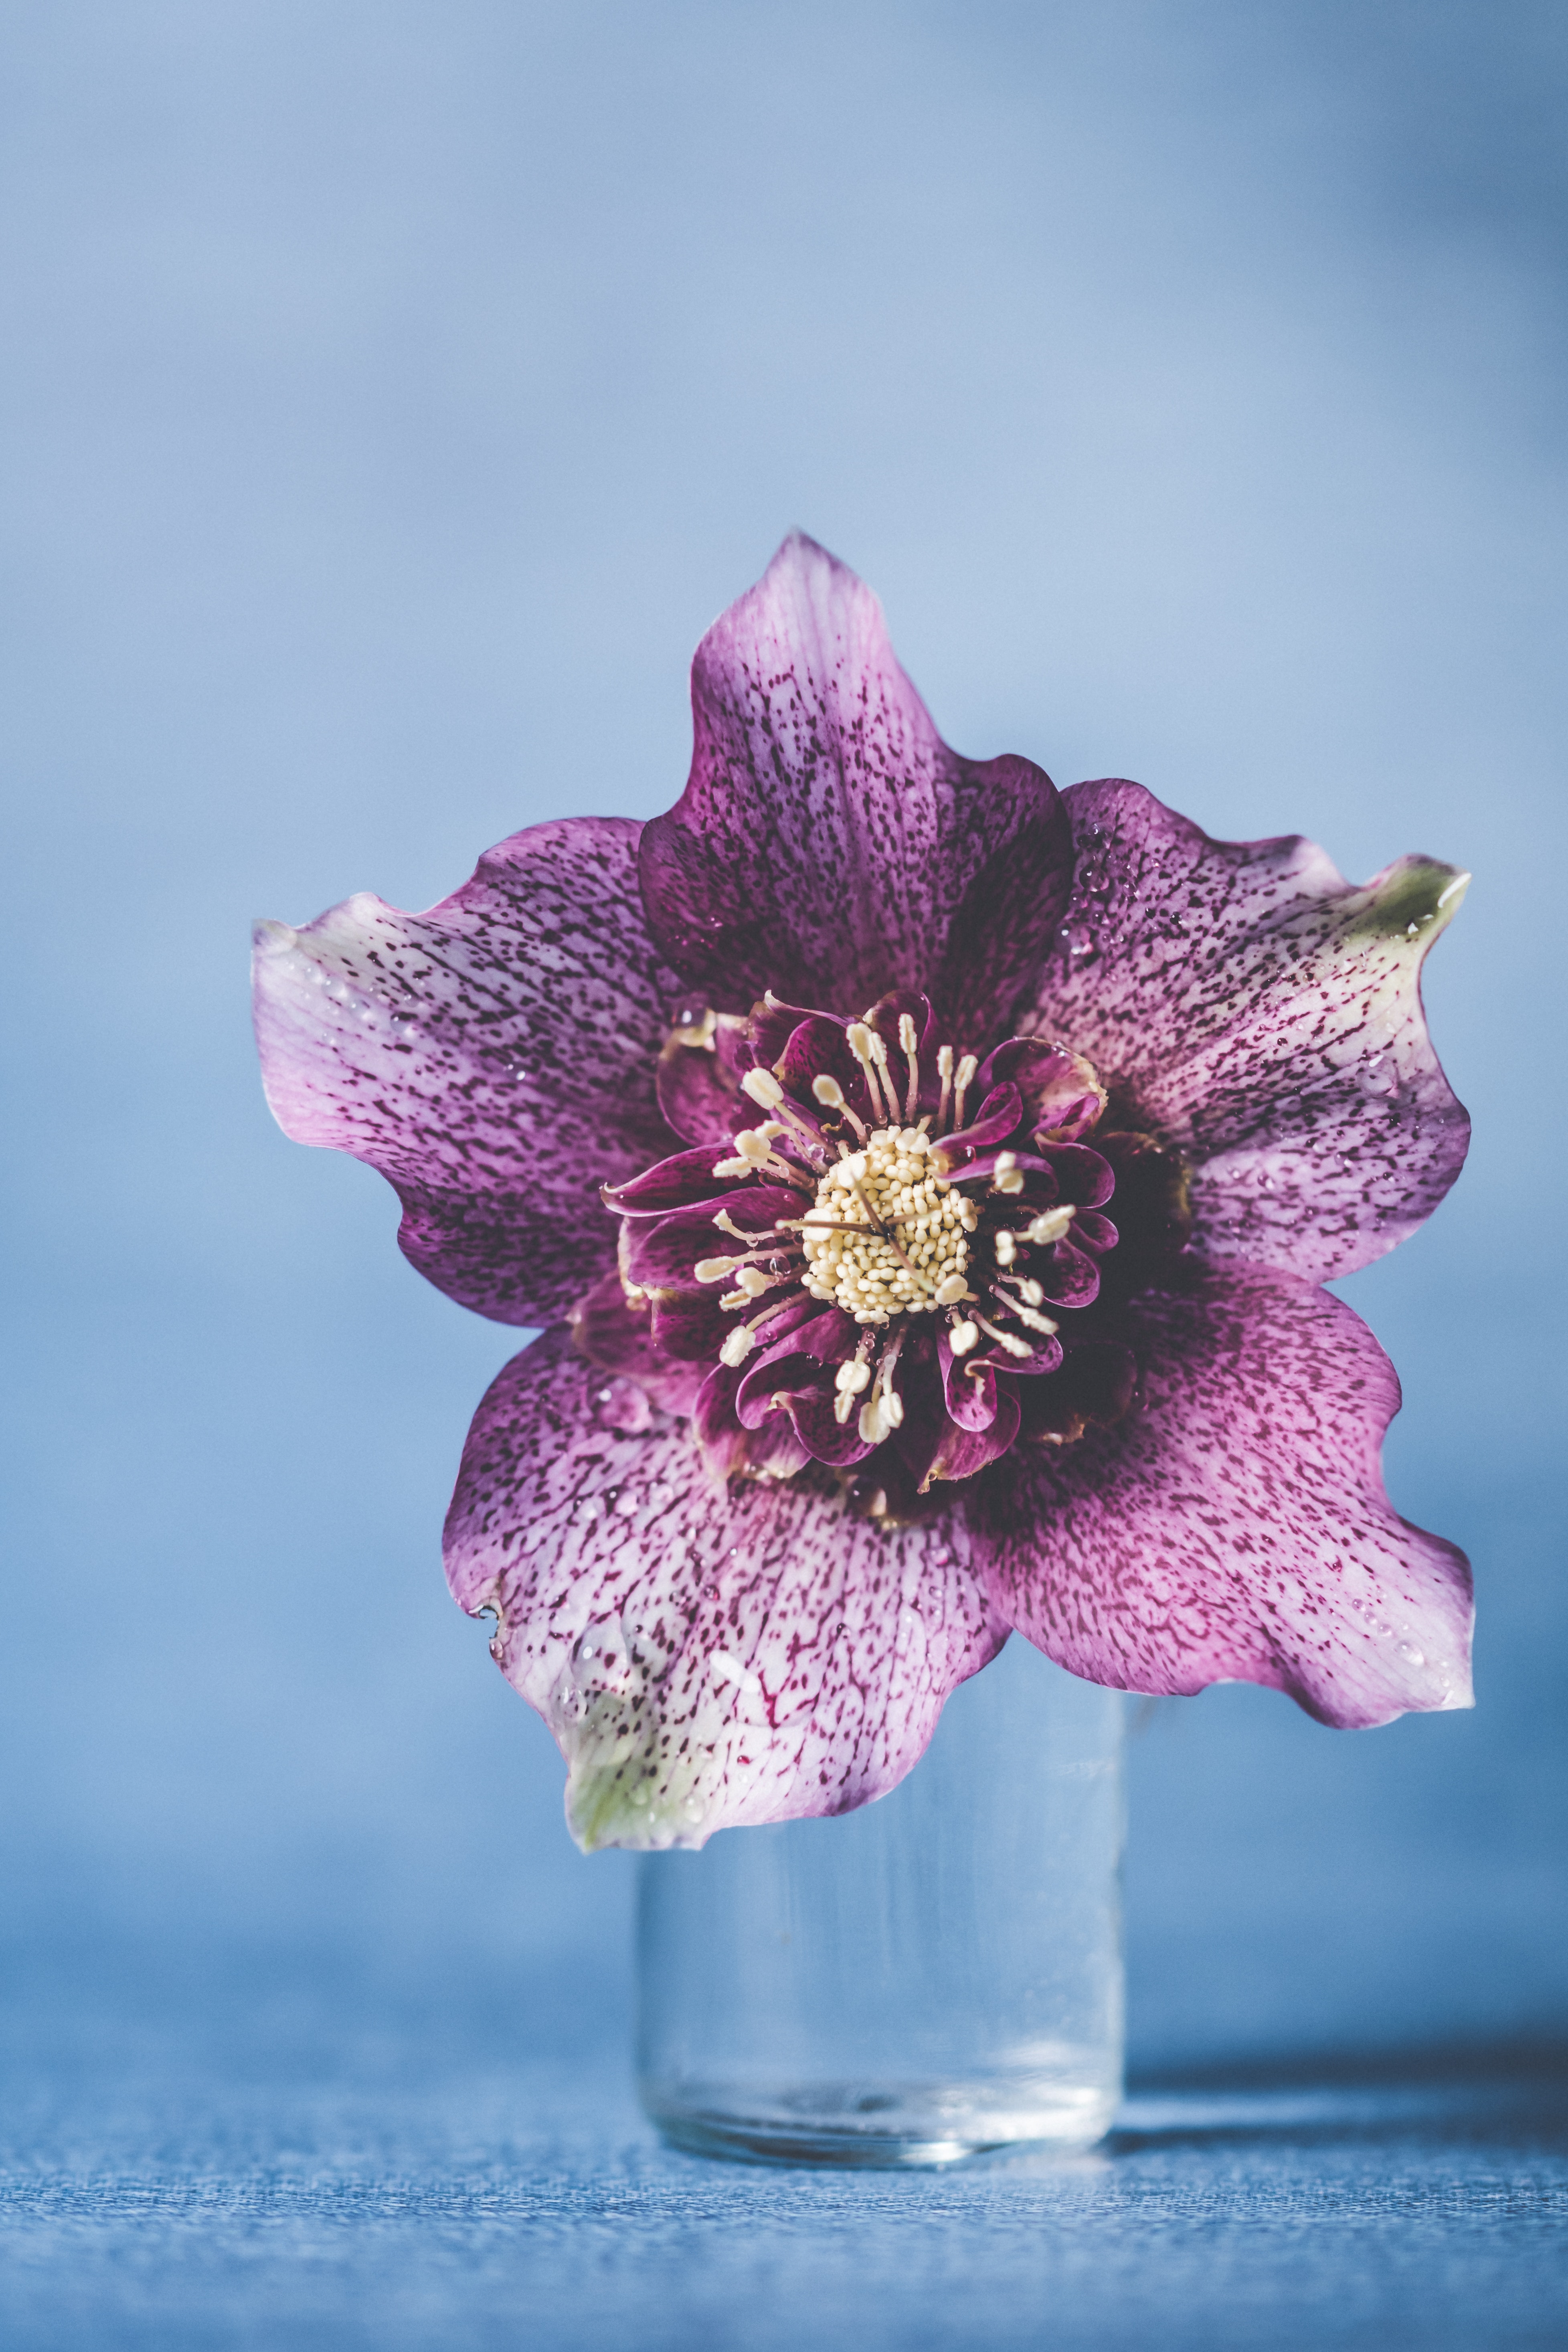
flower, petal, still life photography, pink, plant, purple, flowering plant, violet, still life, cut flowers, photography, anemone, wildflower